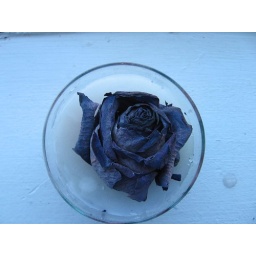
Long ago I dried a rose and then put it in a candle holder of liquified wax.